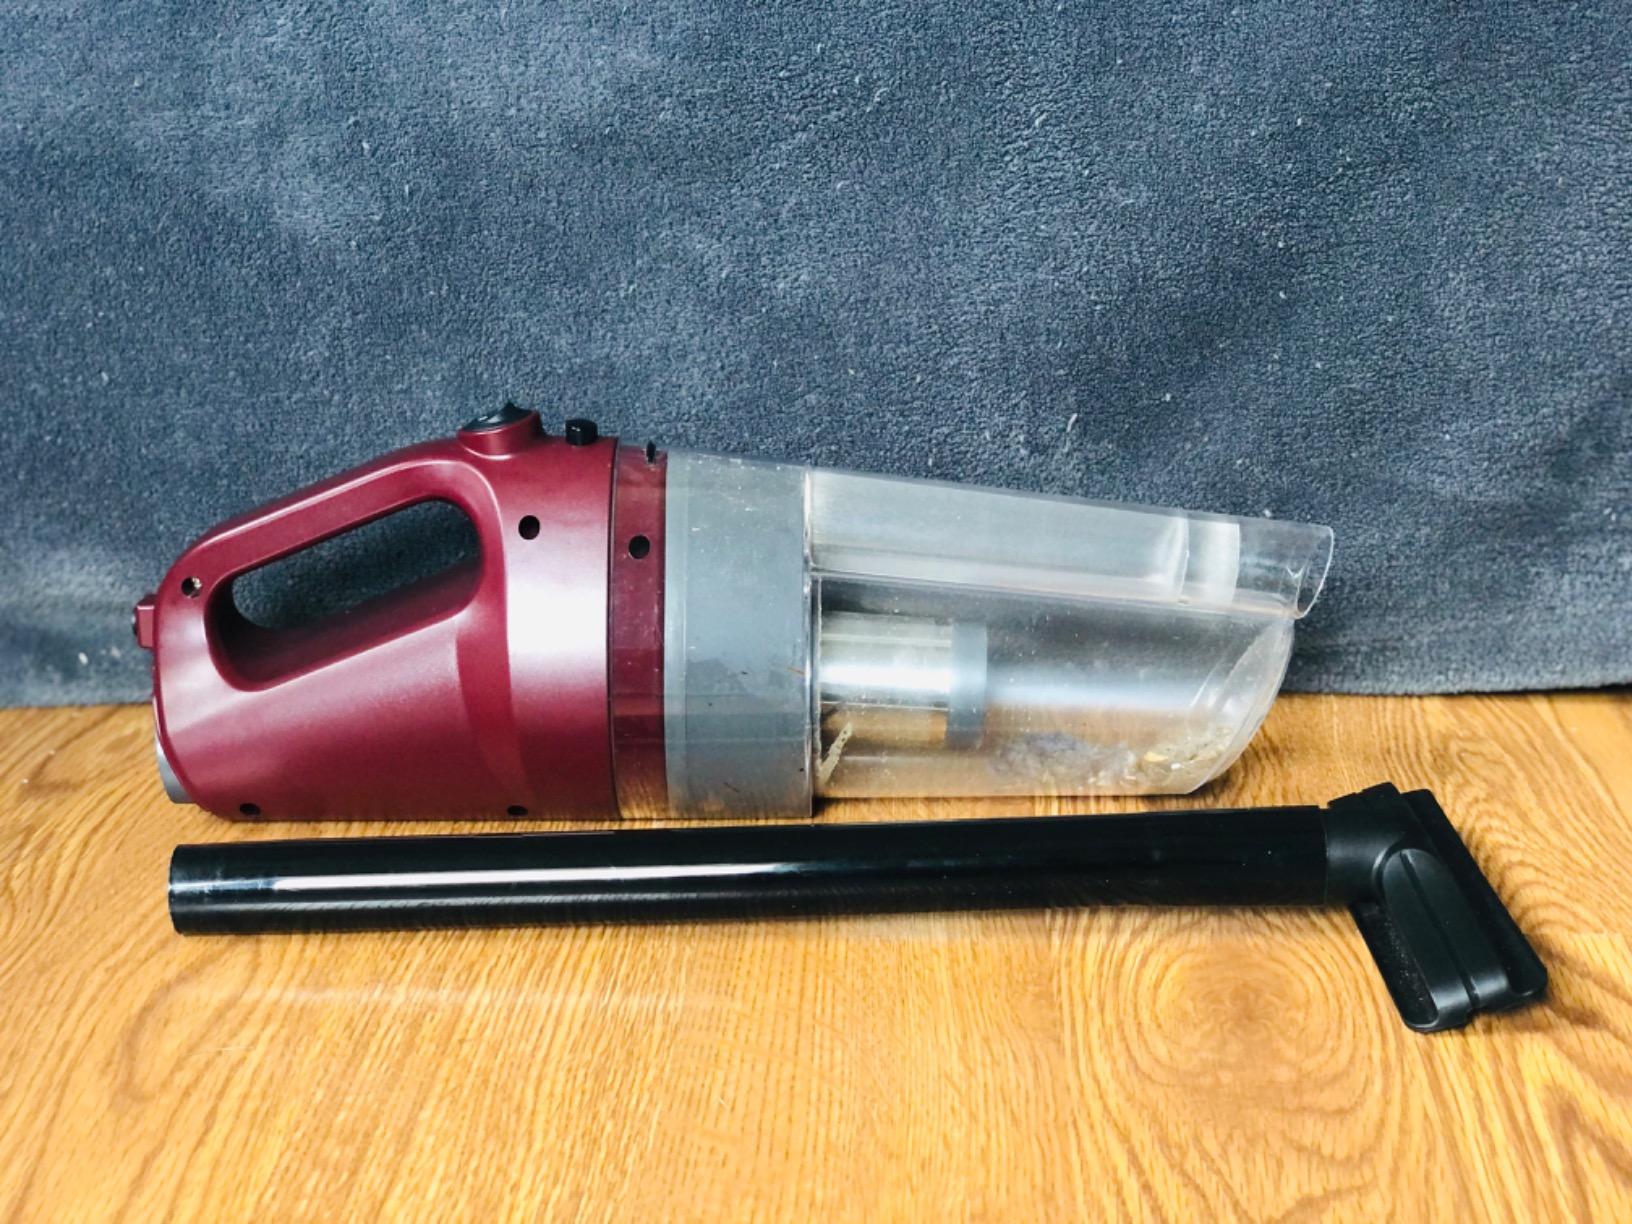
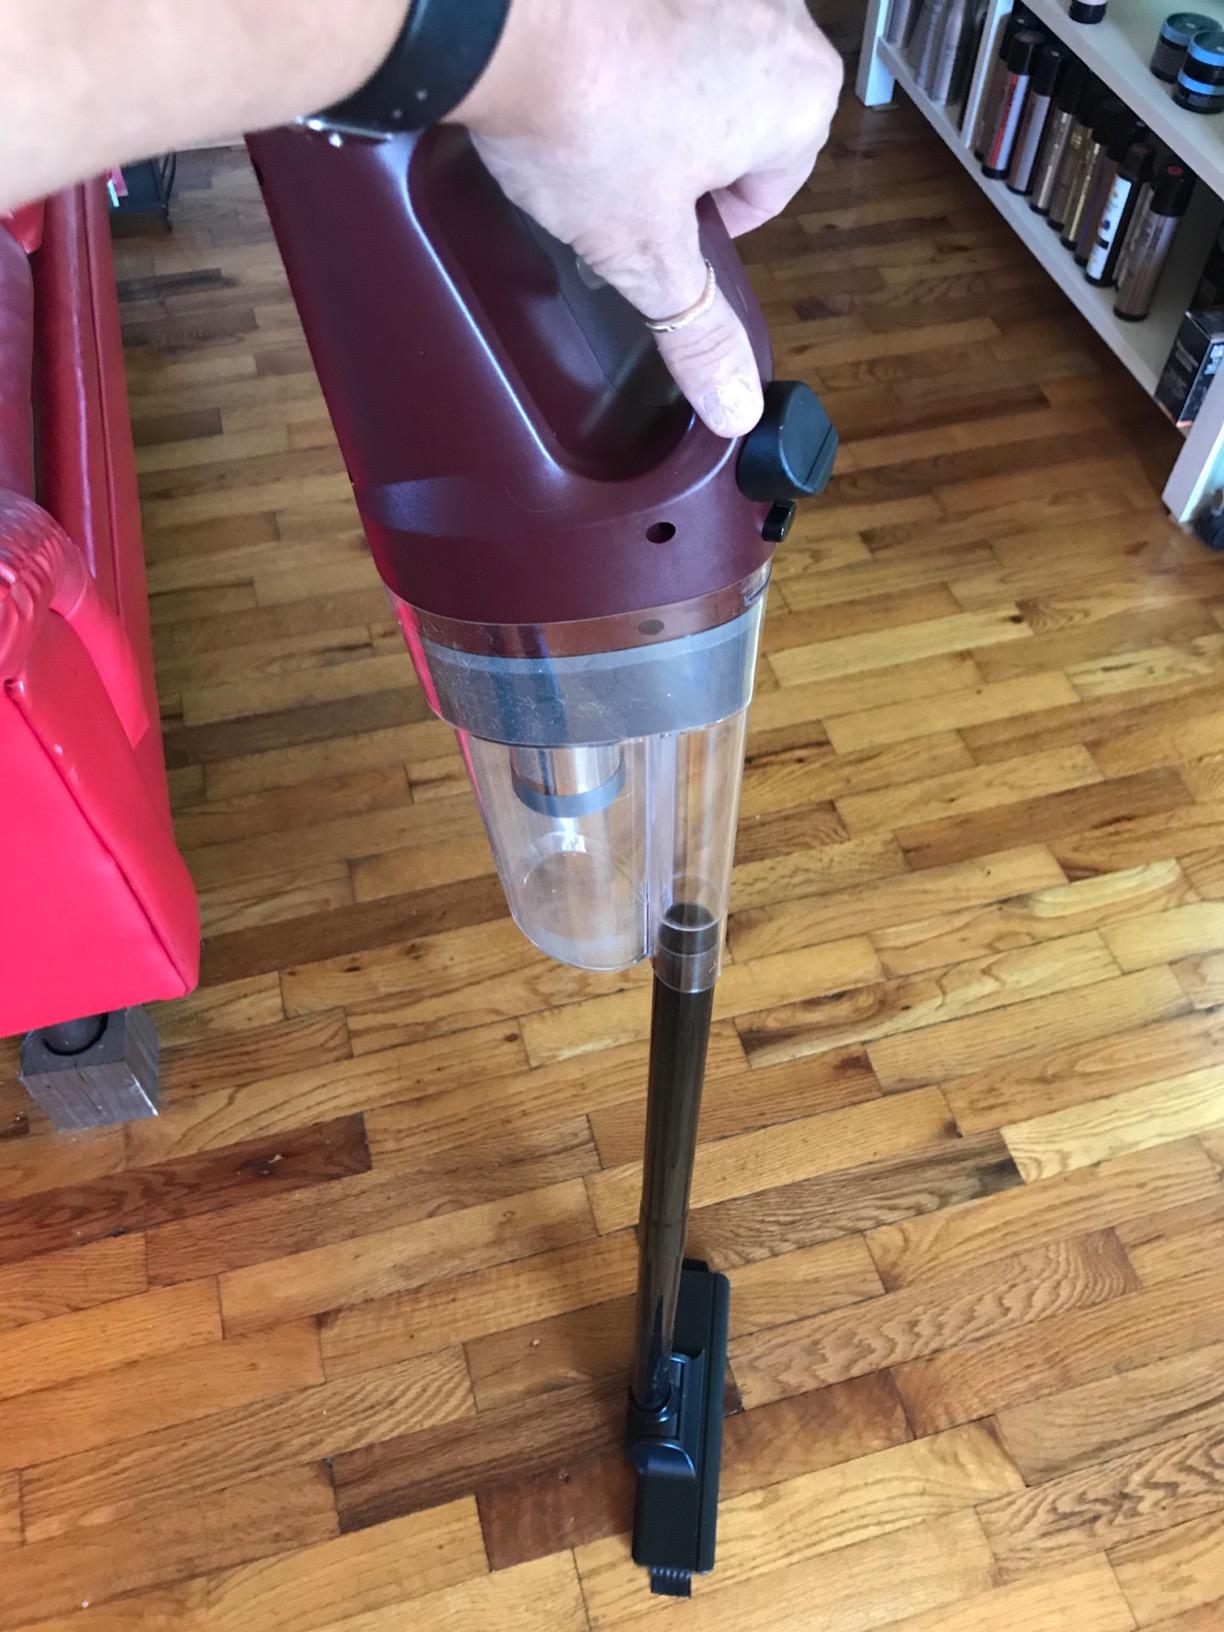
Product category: items_vacuum
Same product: yes